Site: brandenburg
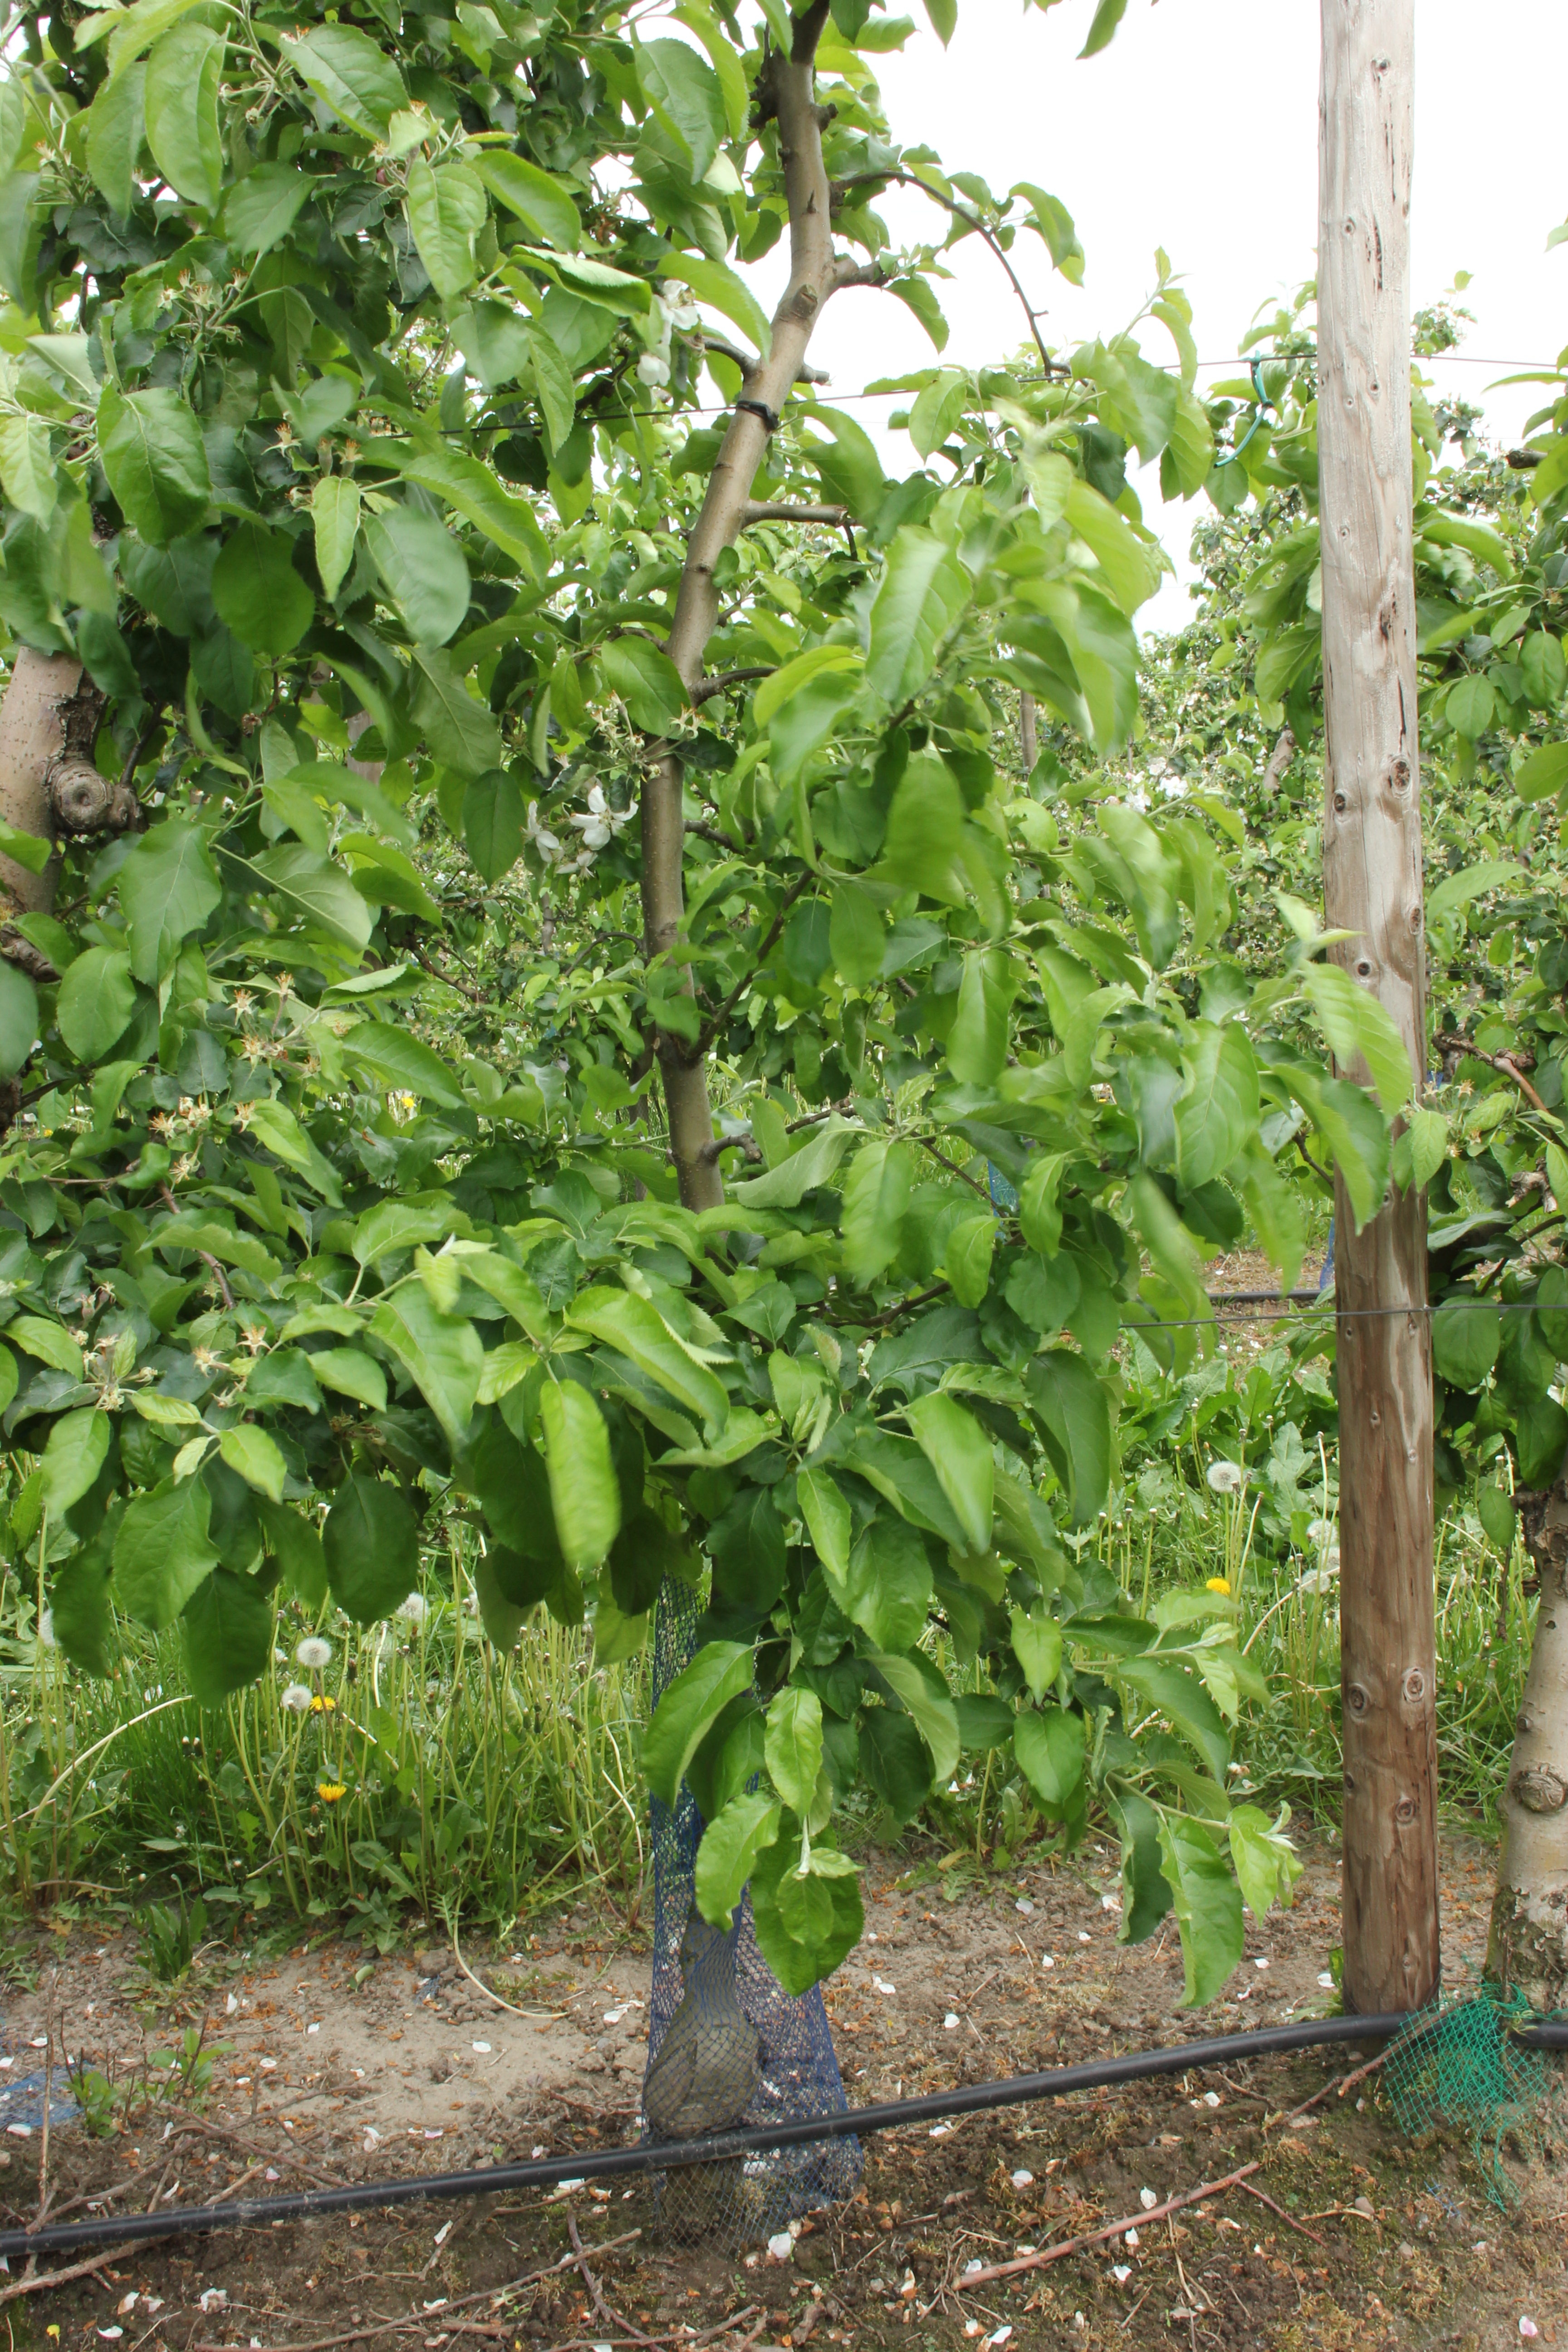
Growth stage (BBCH 67): Flowering